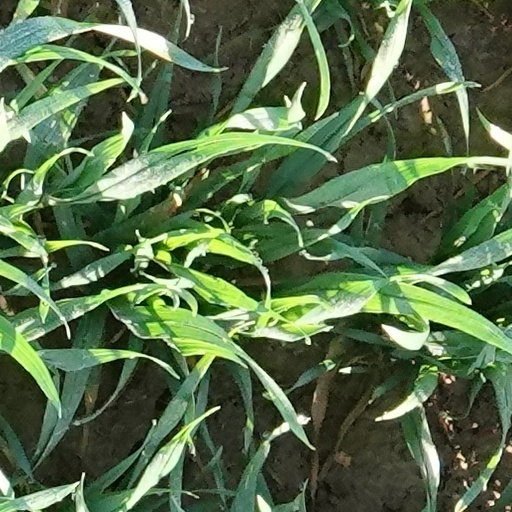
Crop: wheat